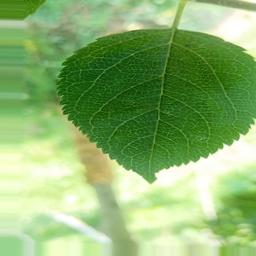
Label: Healthy